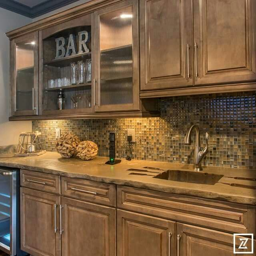
accommodation feature in the kitchen